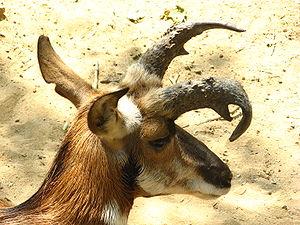
La corne animale est une extrémité protubérante chez certains animaux. Elle peut être formée de kératine seule ou d'une base osseuse recouverte de kératine. Les cornes ne doivent pas être confondues avec les bois de cervidés.